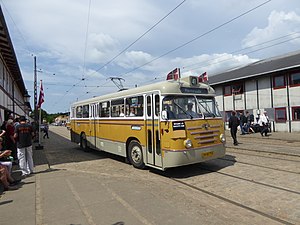
Sporvejsmuseet Skjoldenæsholm / Film- og tv-optagelser
KS 772 kunne ses i Krøniken.
Sporvejsmuseet Skjoldenæsholm er et museum for sporvogne og busser, der ligger ved herregården Skjoldenæsholm på Midtsjælland mellem Ringsted og Hvalsø. Museet blev indviet 26. maj 1978 og er efterfølgende blevet udbygget, så det i dag er et af de fem førende af sin art i verden. Museet anlægges og drives af ca. 150 frivillige medlemmer af Sporvejshistorisk Selskab, der også står for restaurering og vedligeholdelse.